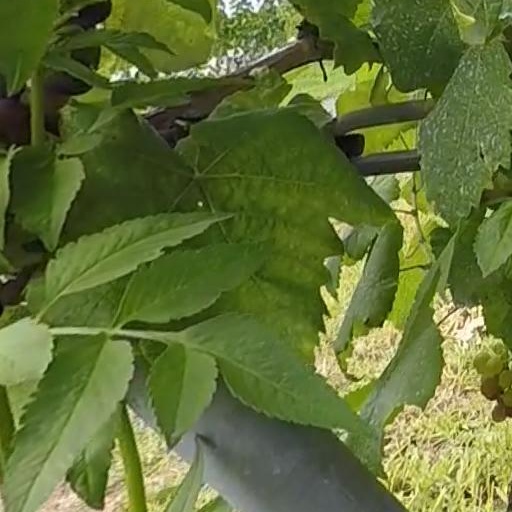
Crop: grape